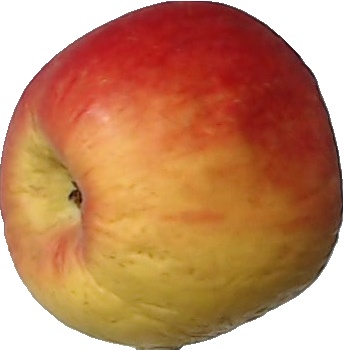
Label: apple_red_yellow_1